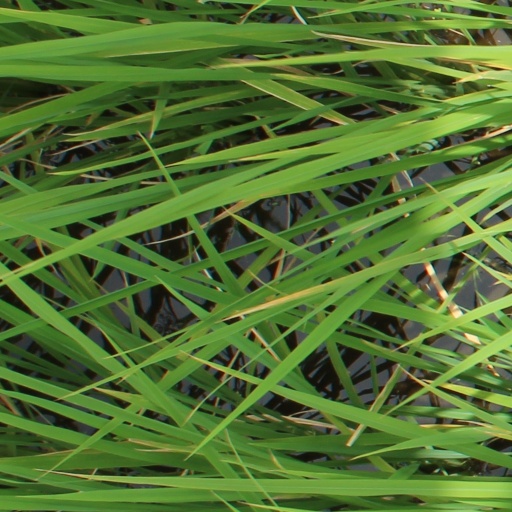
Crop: rice